USS Avenger (MCM-1)

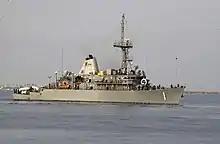
USS "Avenger" leaving San Diego Naval Base, 16 April 2004.

"Avenger" was ordered on 29 June 1982, laid down on 3 June 1983 by the Peterson Shipbuilders Co., Sturgeon Bay, Wisc., launched on 15 June 1985, and commissioned on 12 September 1987.